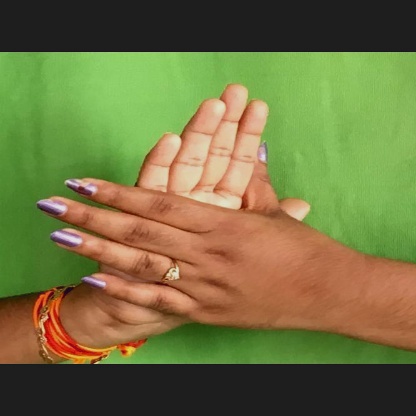
Mudra: Chakra